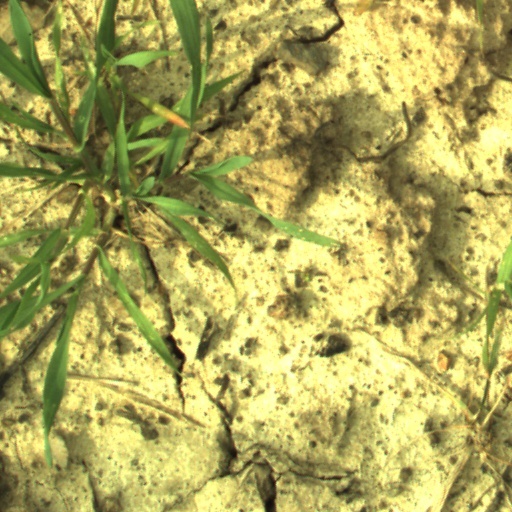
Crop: wheat